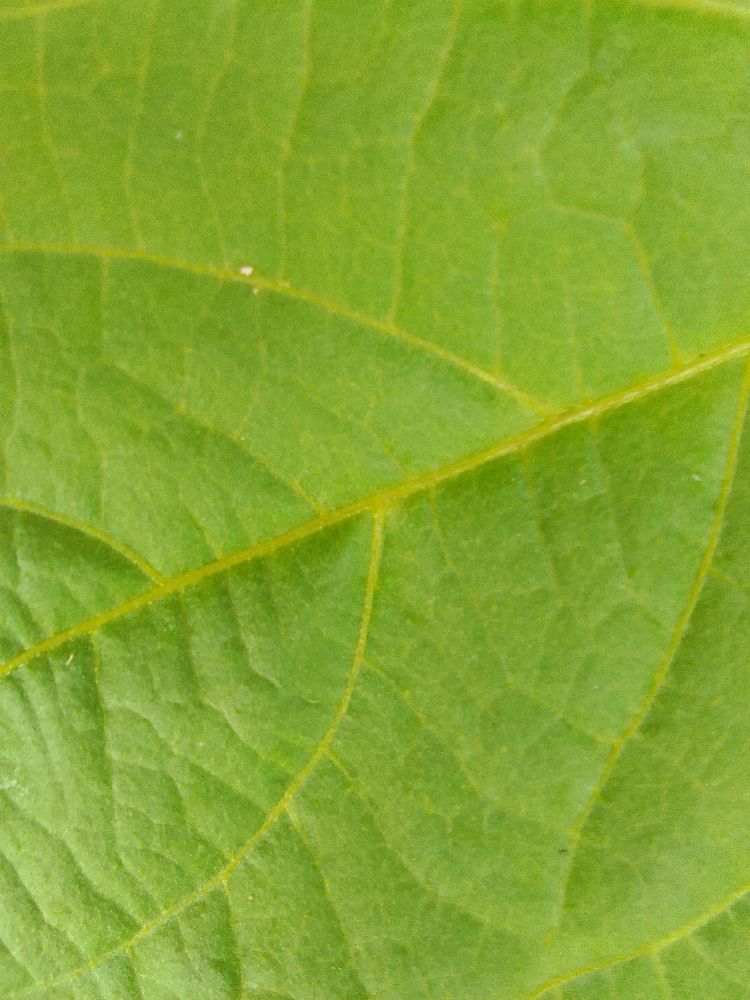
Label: healthy